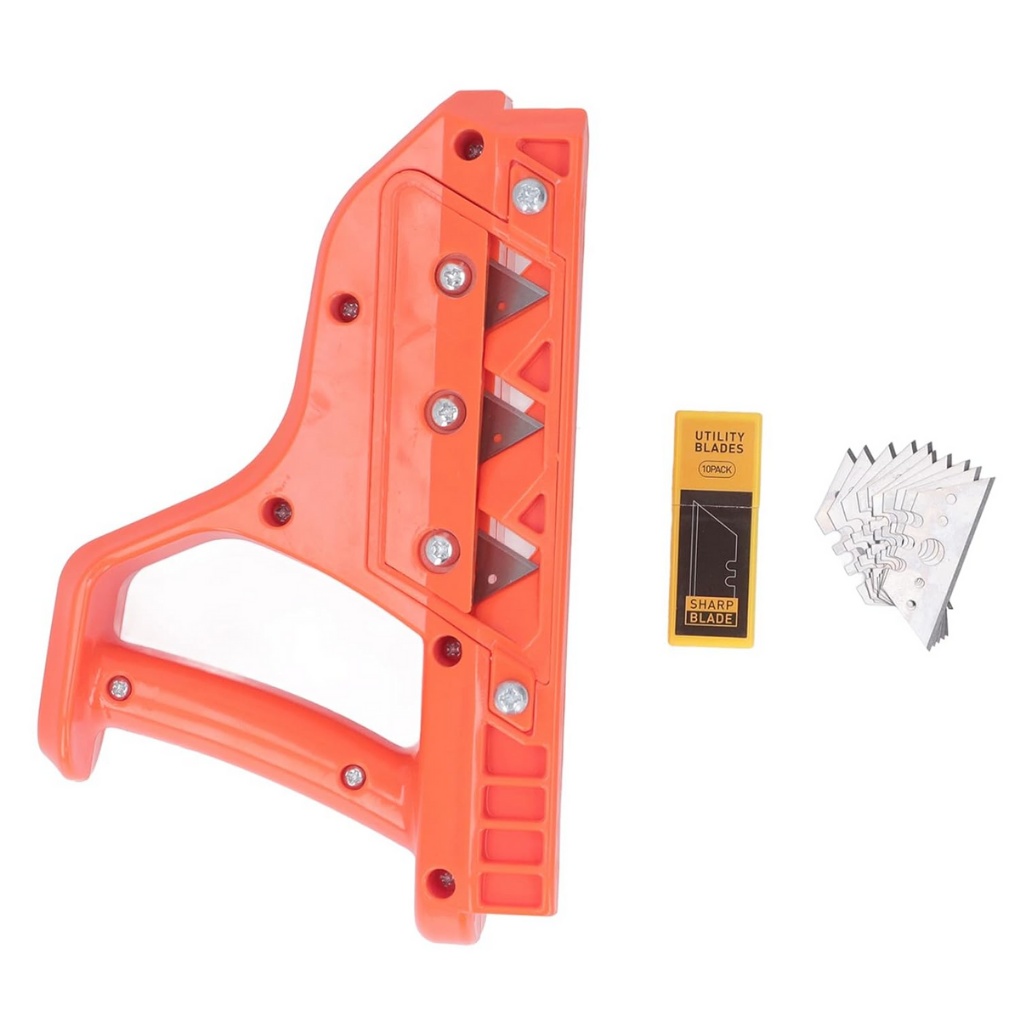
Cortador De Yeso - Dg
Precisión y Eficiencia en Cada Corte ¡Descubre la herramienta perfecta para tus proyectos de yeso! El Cortador De Yeso - DG está diseñado para ofrecer cortes limpios y precisos, convirtiéndose en tu aliada imprescindible. Características Destacadas Hoja Afilada: Realiza cortes exactos y sin esfuerzo. Diseño Ergonómico: Facilita el manejo y reduce la fatiga, incluso durante usos prolongados. Material de Calidad: Hojas de acero inoxidable y cuerpo de ABS grueso para mayor durabilidad. Incluye 10 Hojas Adicionales: Para que nunca te falte una hoja afilada. Especificaciones: Color: Naranja vibrante, fácil de encontrar en tu caja de herramientas. Tamaño: 23 cm x 14,3 cm (5,63 pulgadas). ¡No pierdas tiempo con herramientas inferiores! El Cortador De Yeso - DG es ideal para adultos que buscan precisión y comodidad en sus proyectos. Su diseño innovador y su calidad superior garantizan resultados profesionales con el mínimo esfuerzo. Haz tu trabajo más fácil y eficiente. ¡Consigue el tuyo ahora y transforma la forma en que trabajas con yeso! ¡ENVÍO GRATIS A TODA COLOMBIA, PAGO CONTRA ENTREGA!
Brand: Novadrop
Category: Hardware > Tools > Cutters > Tile & Shingle Cutters > Manual Cutters